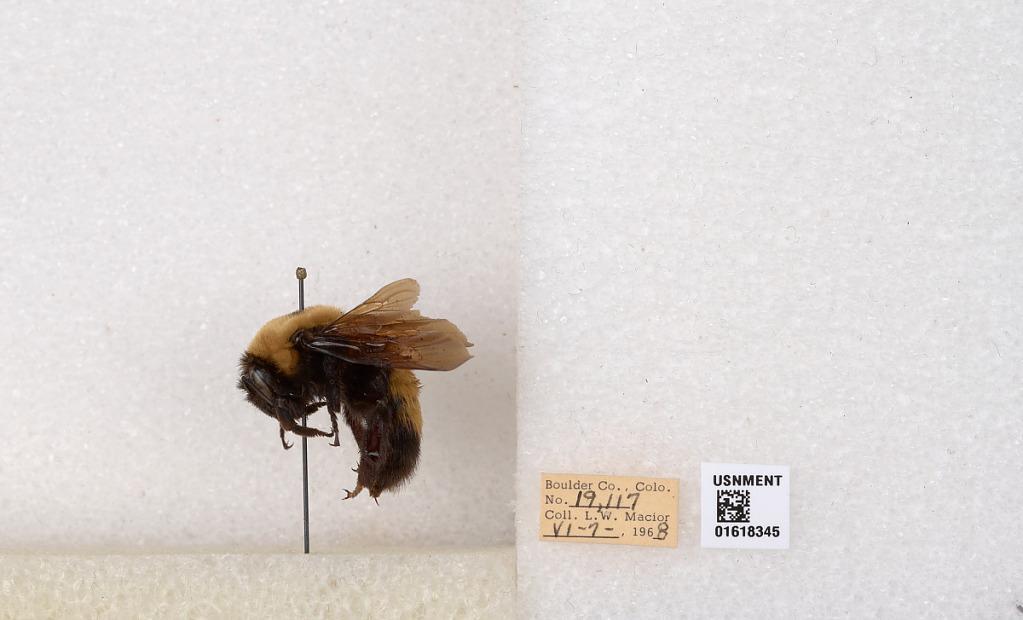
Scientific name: Bombus (Bombus) nevadensis Cresson
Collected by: L. Macior
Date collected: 1968-6-7
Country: United States
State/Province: Colorado
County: Boulder
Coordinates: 40.0925, -105.358